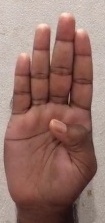
ASL sign: B